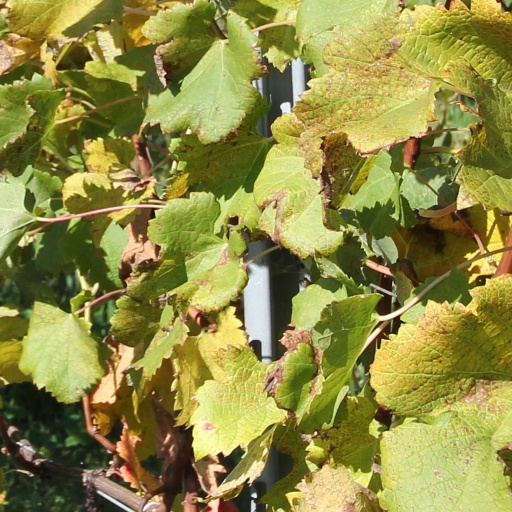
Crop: grape